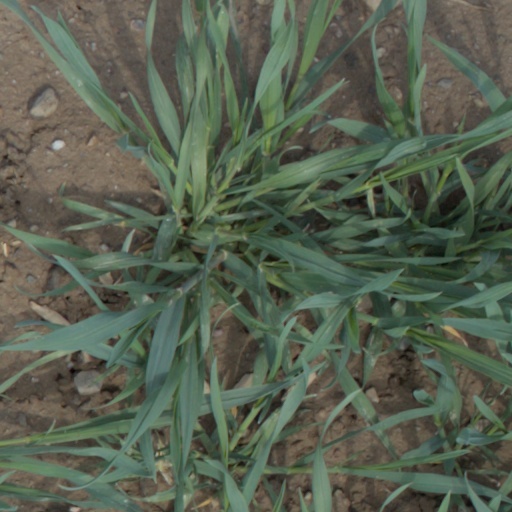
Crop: wheat